Annie E. Holdsworth

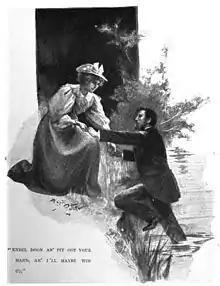
Illustration by Raymond Potter for ""When the Gorse is in Flower" (1897)

Annie E. Holdsworth (1860–1917) was an Anglo-Caribbean novelist; born in Jamaica; daughter of the Reverend William Holdsworth; married Eugene Lee-Hamilton in 1898. She began writing as a girl; came to London on father's death; first worked on the staff of "Review of Reviews"; became co-editor with Lady Henry Somerset of "The Woman's Signal".